Describe the emotion expressed in this image:  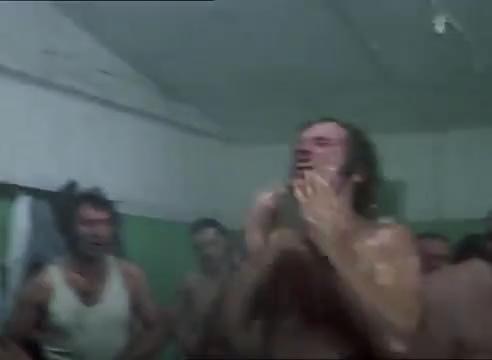
This person displays Suffering, valence and arousal with low intensity.